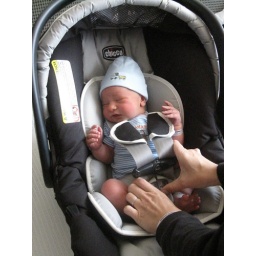
First time in the car seat